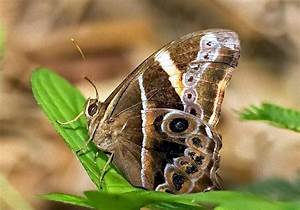
Label: butterfly